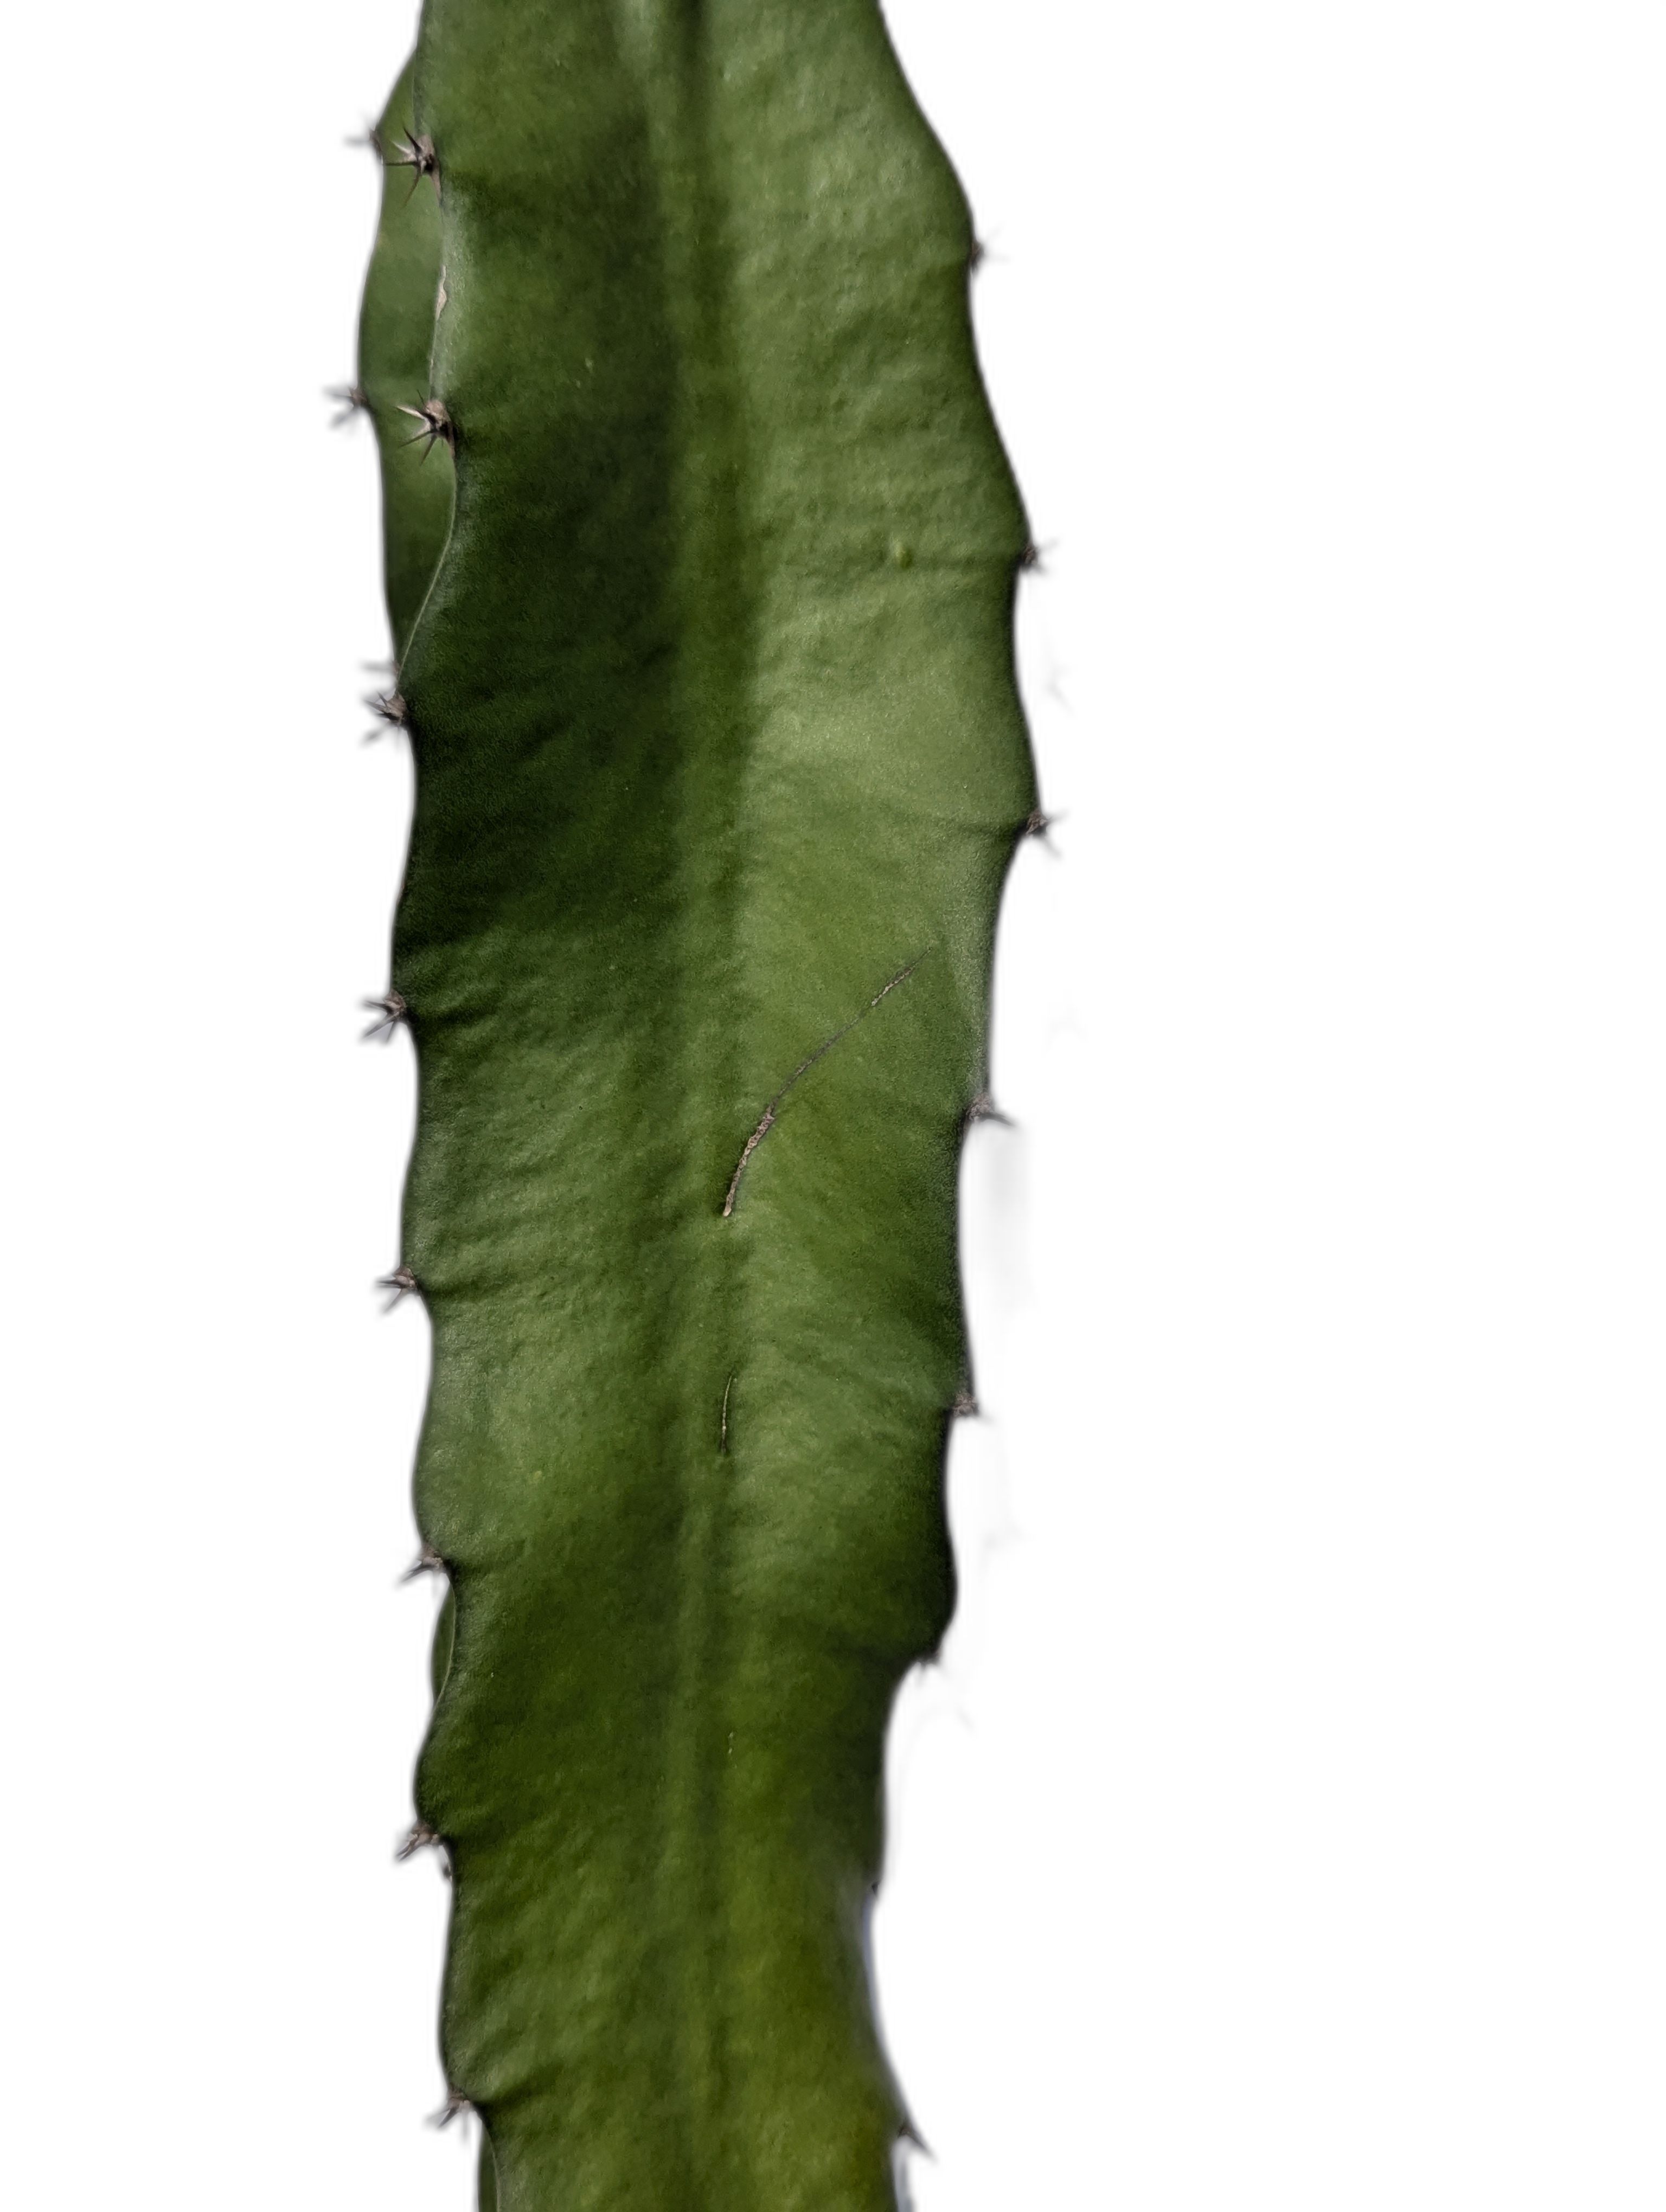
Label: Good leaf